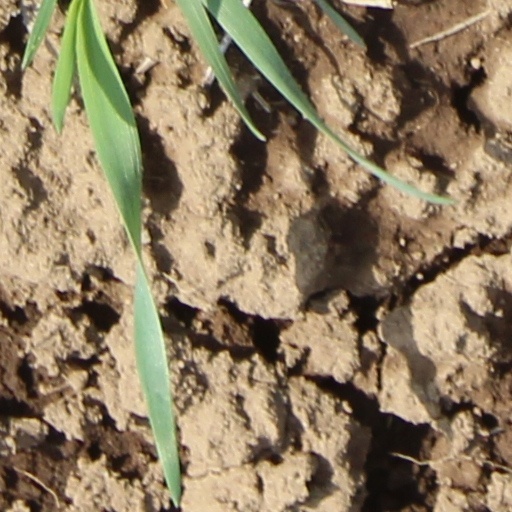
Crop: wheat